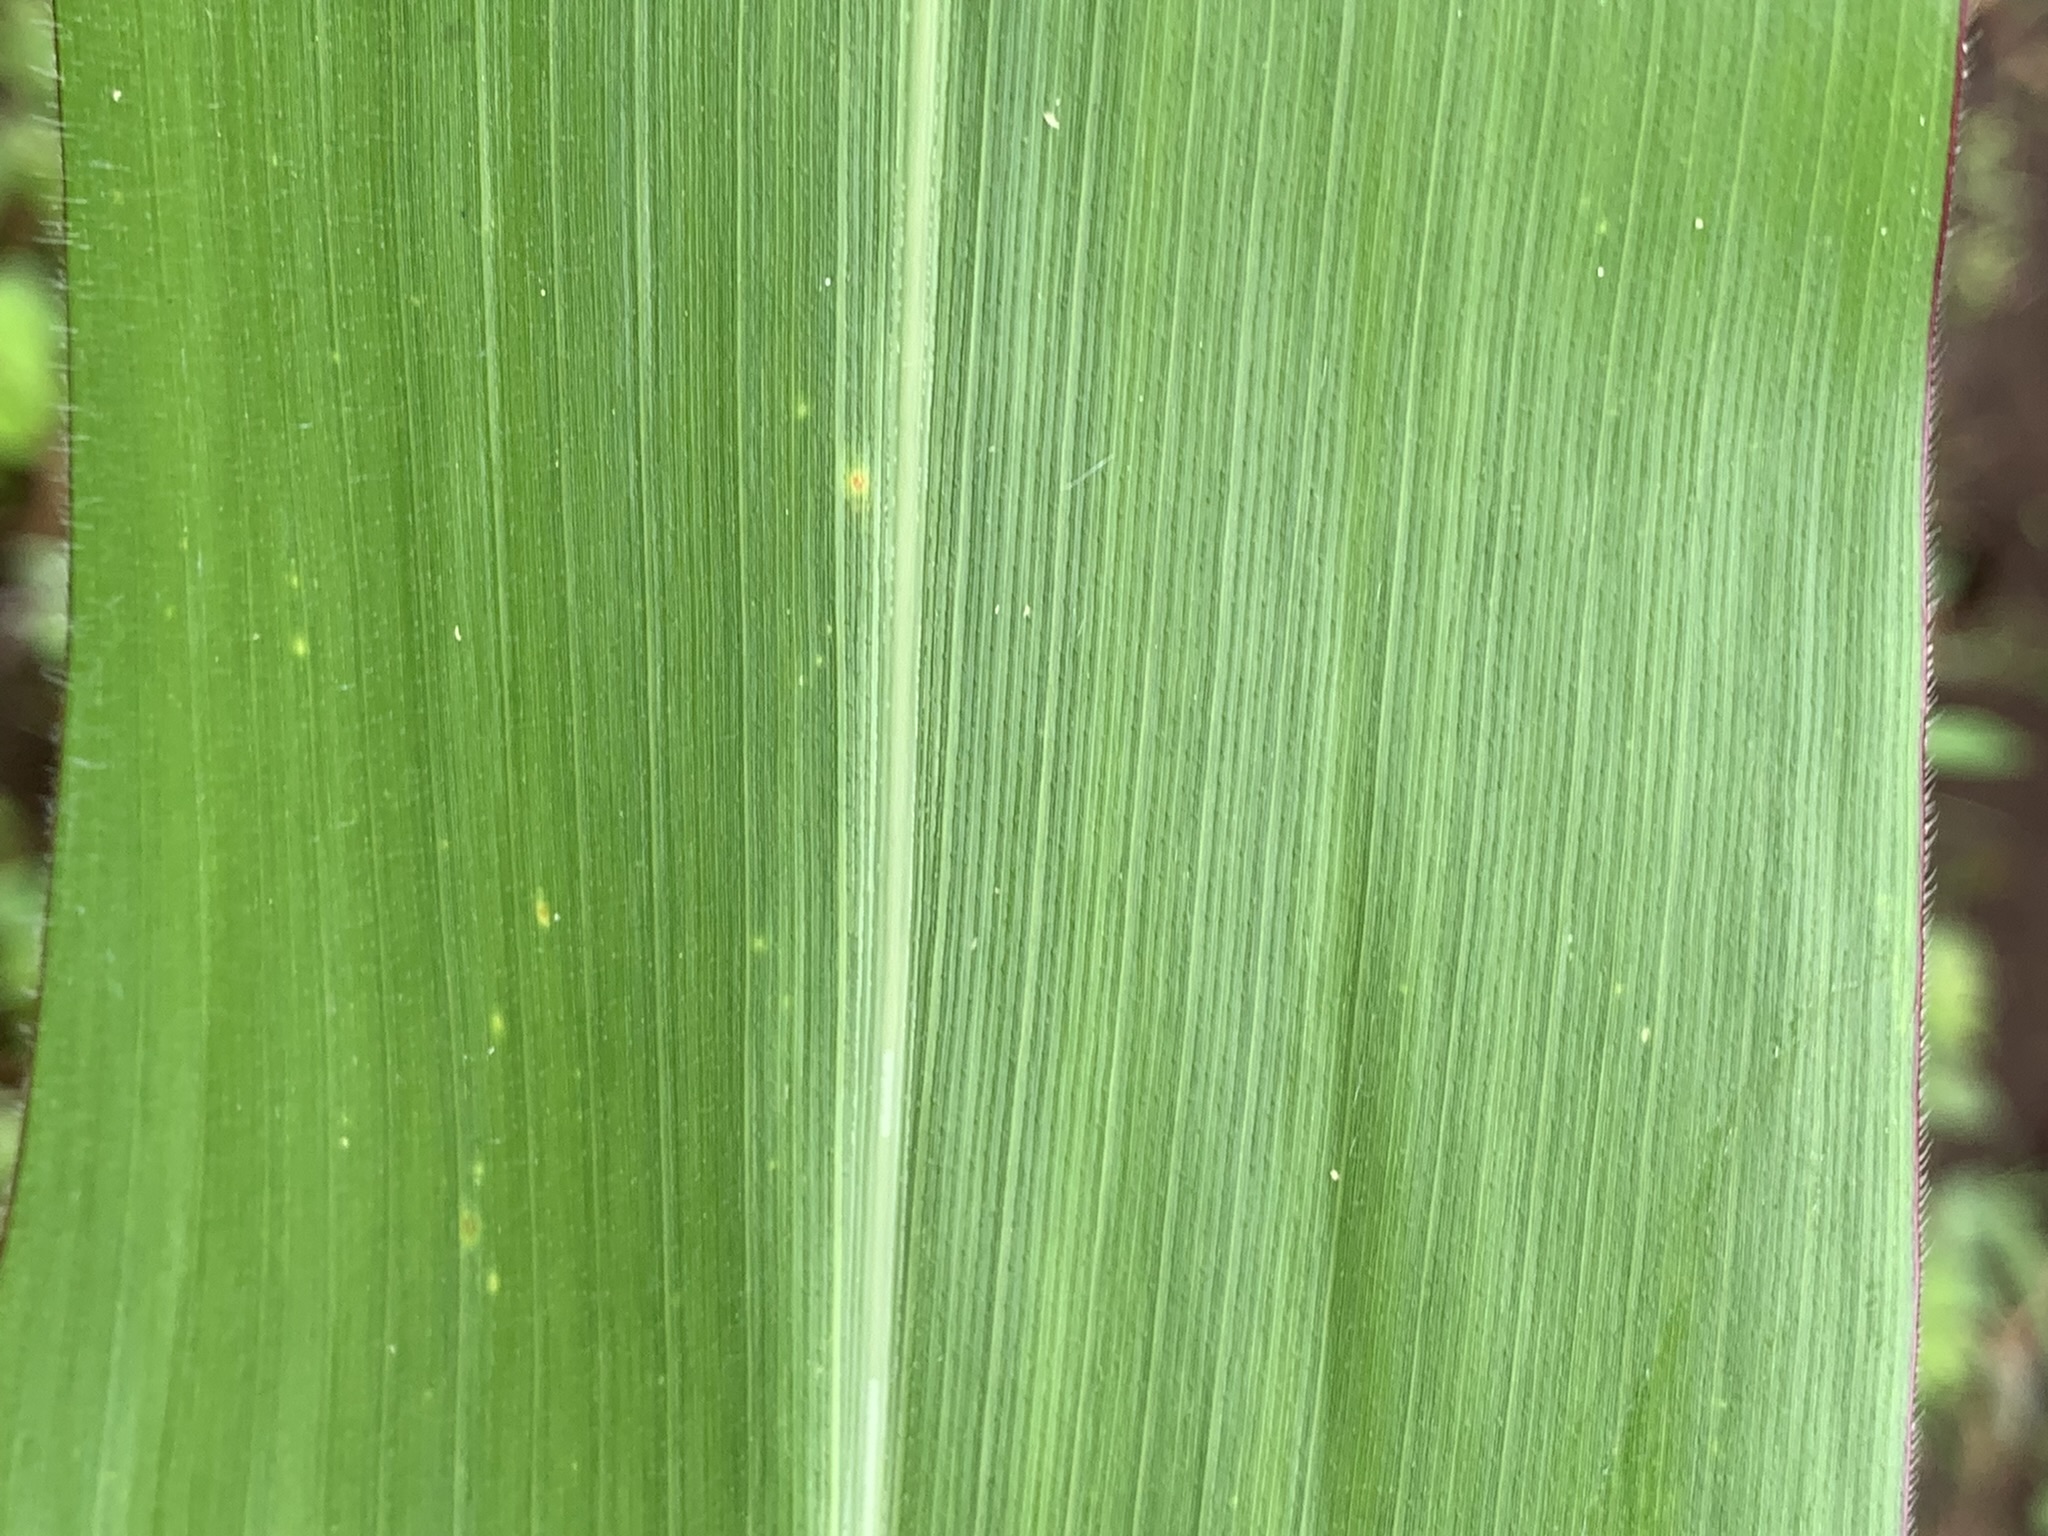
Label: Healthy